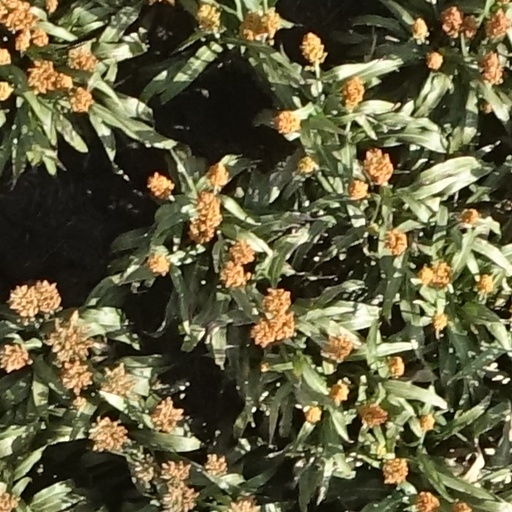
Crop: sorghum